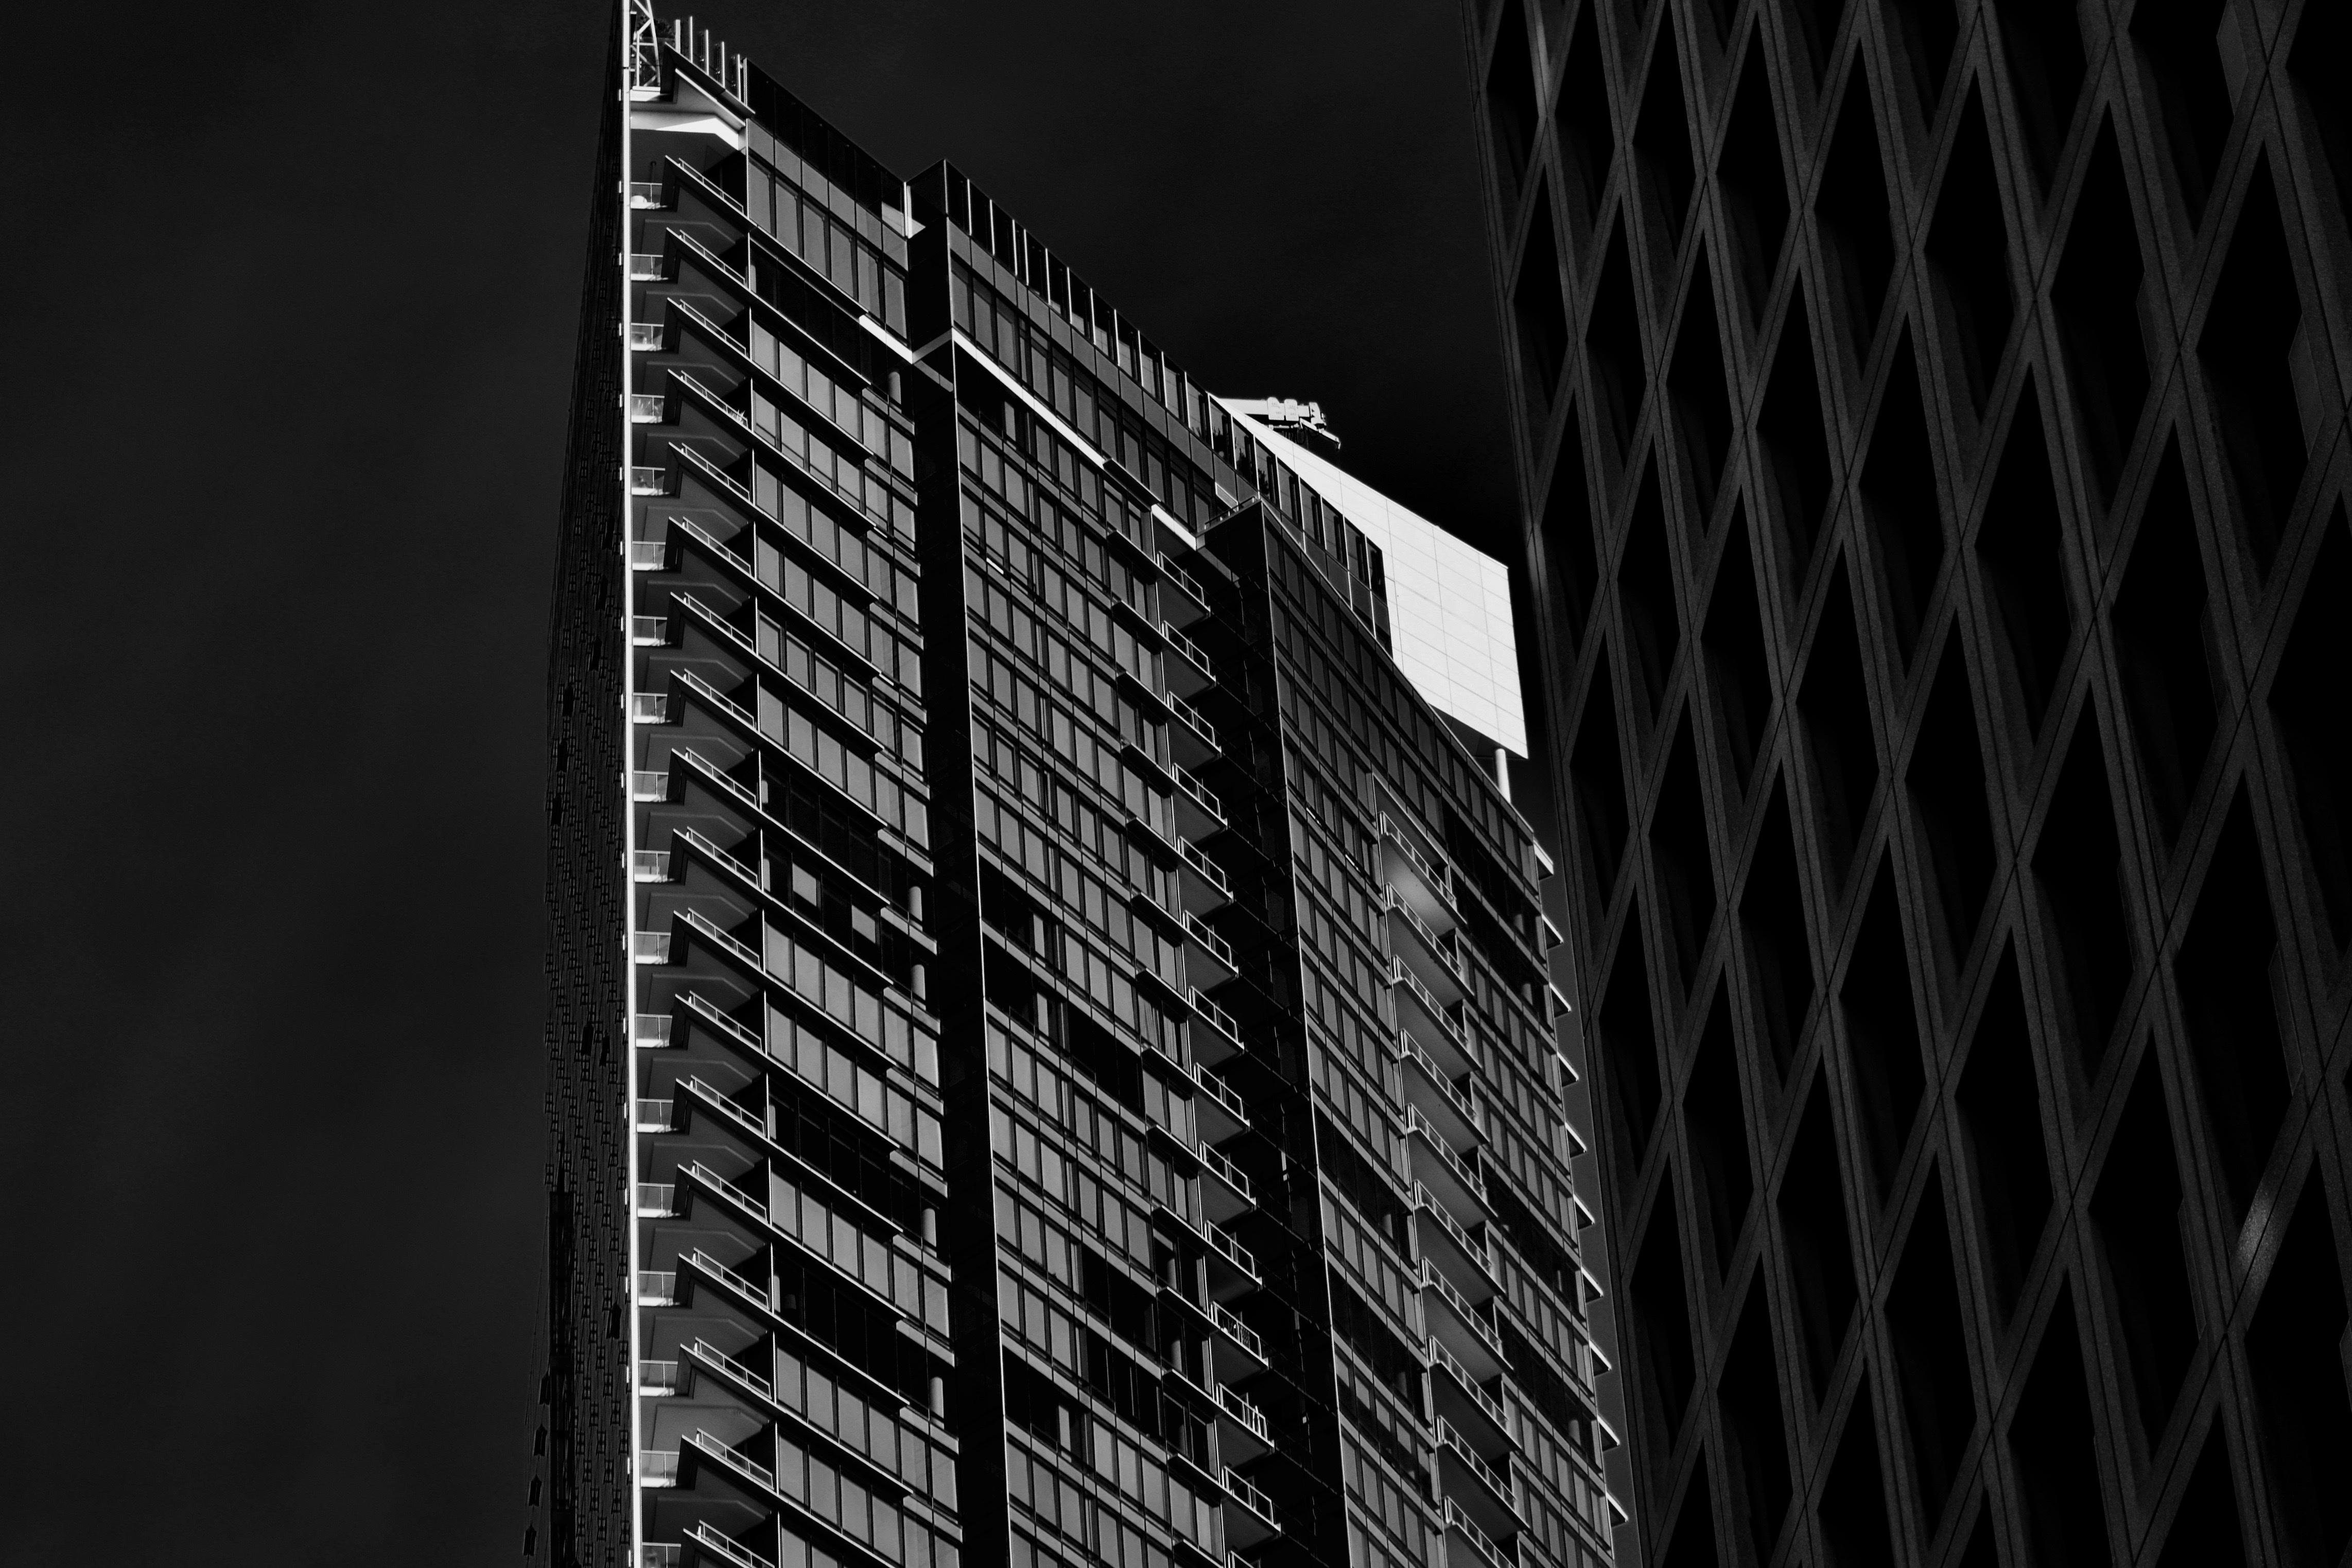
light, black and white, white, night, skyscraper, line, darkness, black, monochrome, tower block, symmetry, shape, metropolis, monochrome photography, film noir